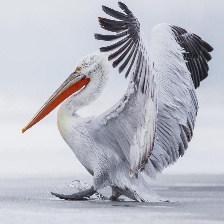
Species: DALMATIAN PELICAN
Scientific name: PELECANUS CRISPUS